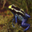
Label: frog